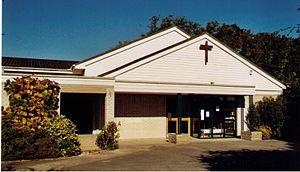
Holbury est un village du Hampshire, en Angleterre. Il fait partie de la paroisse de Fawley.